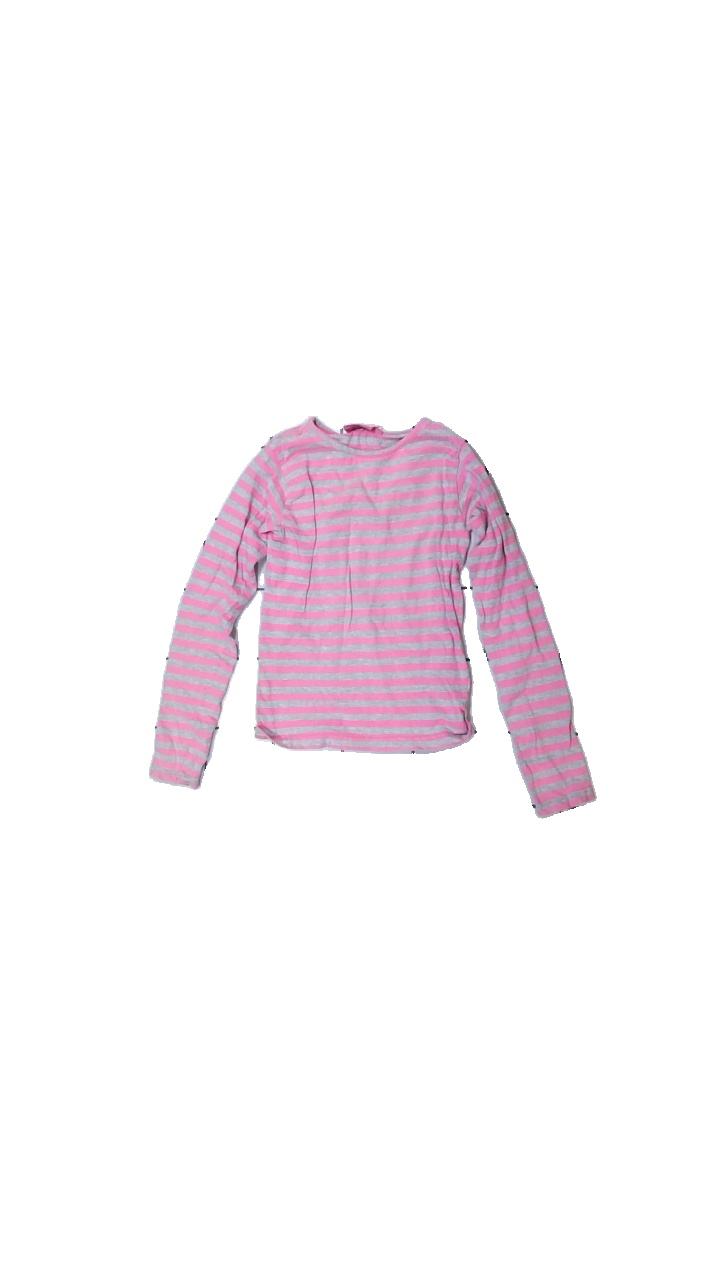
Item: Top (Children)
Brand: New Basic
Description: Pink and grey striped longsleeve top
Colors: Pink, Grey
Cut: Regular, C-collar
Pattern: Striped
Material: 100% Cotton
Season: All
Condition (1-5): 5
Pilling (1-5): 5
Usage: Reuse
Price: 50-100